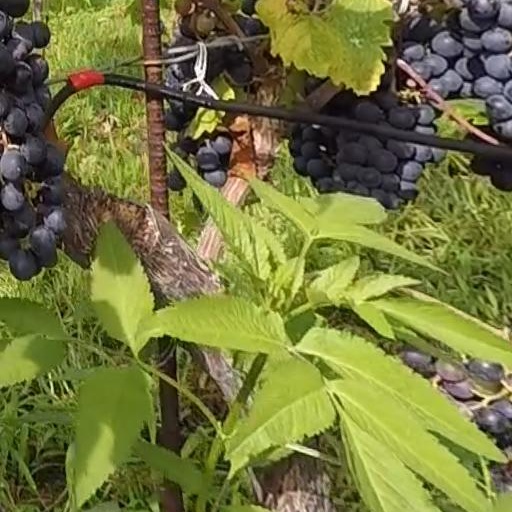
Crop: grape